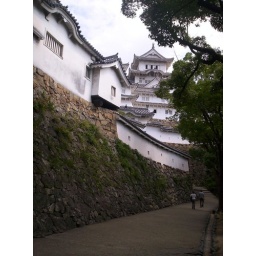
The castle is five storied and is surrounded by moats and defensive walls